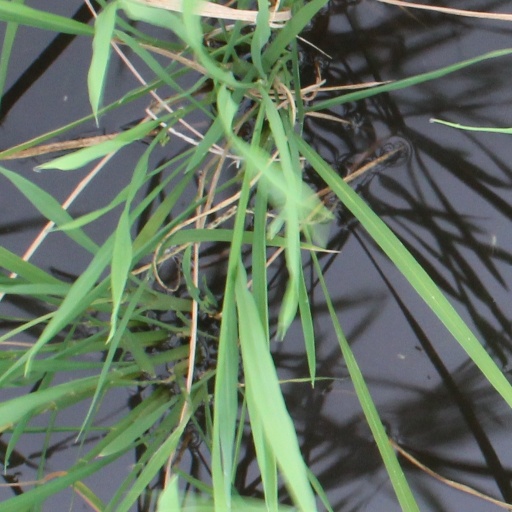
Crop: rice